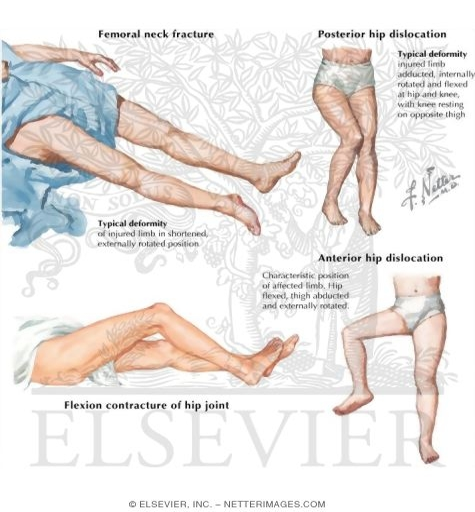
physical examination of the thigh and hip